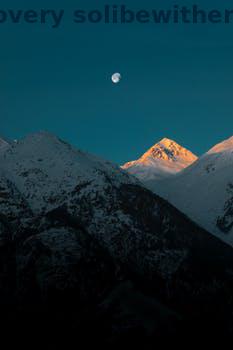
Label: Watermark